Brandenburgisches Landeshauptarchiv

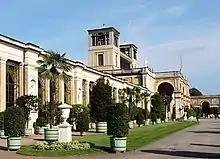
The Orangery Palace, eastern wing, where the BLHA used premises between 1949 and 2010.

It was founded as the Brandenburgian Provincial Archive (Brandenburgisches Provinzialarchiv) in 1883. The then Province of Brandenburg was the only Prussian province without a provincial archive, since the Prussian Privy State Archives fulfilled the task of archivation for Brandenburg, being the core province of Prussia. The provincial archive was renamed as "State Archive for the Province of Brandenburg and the Reich Capital Berlin" (Staatsarchiv für die Provinz Brandenburg und die Reichshauptstadt Berlin) in 1931, reflecting the fact, that formerly Brandenburgian Berlin formed as Greater Berlin a province-like political and territorial entity separate of Brandenburg.